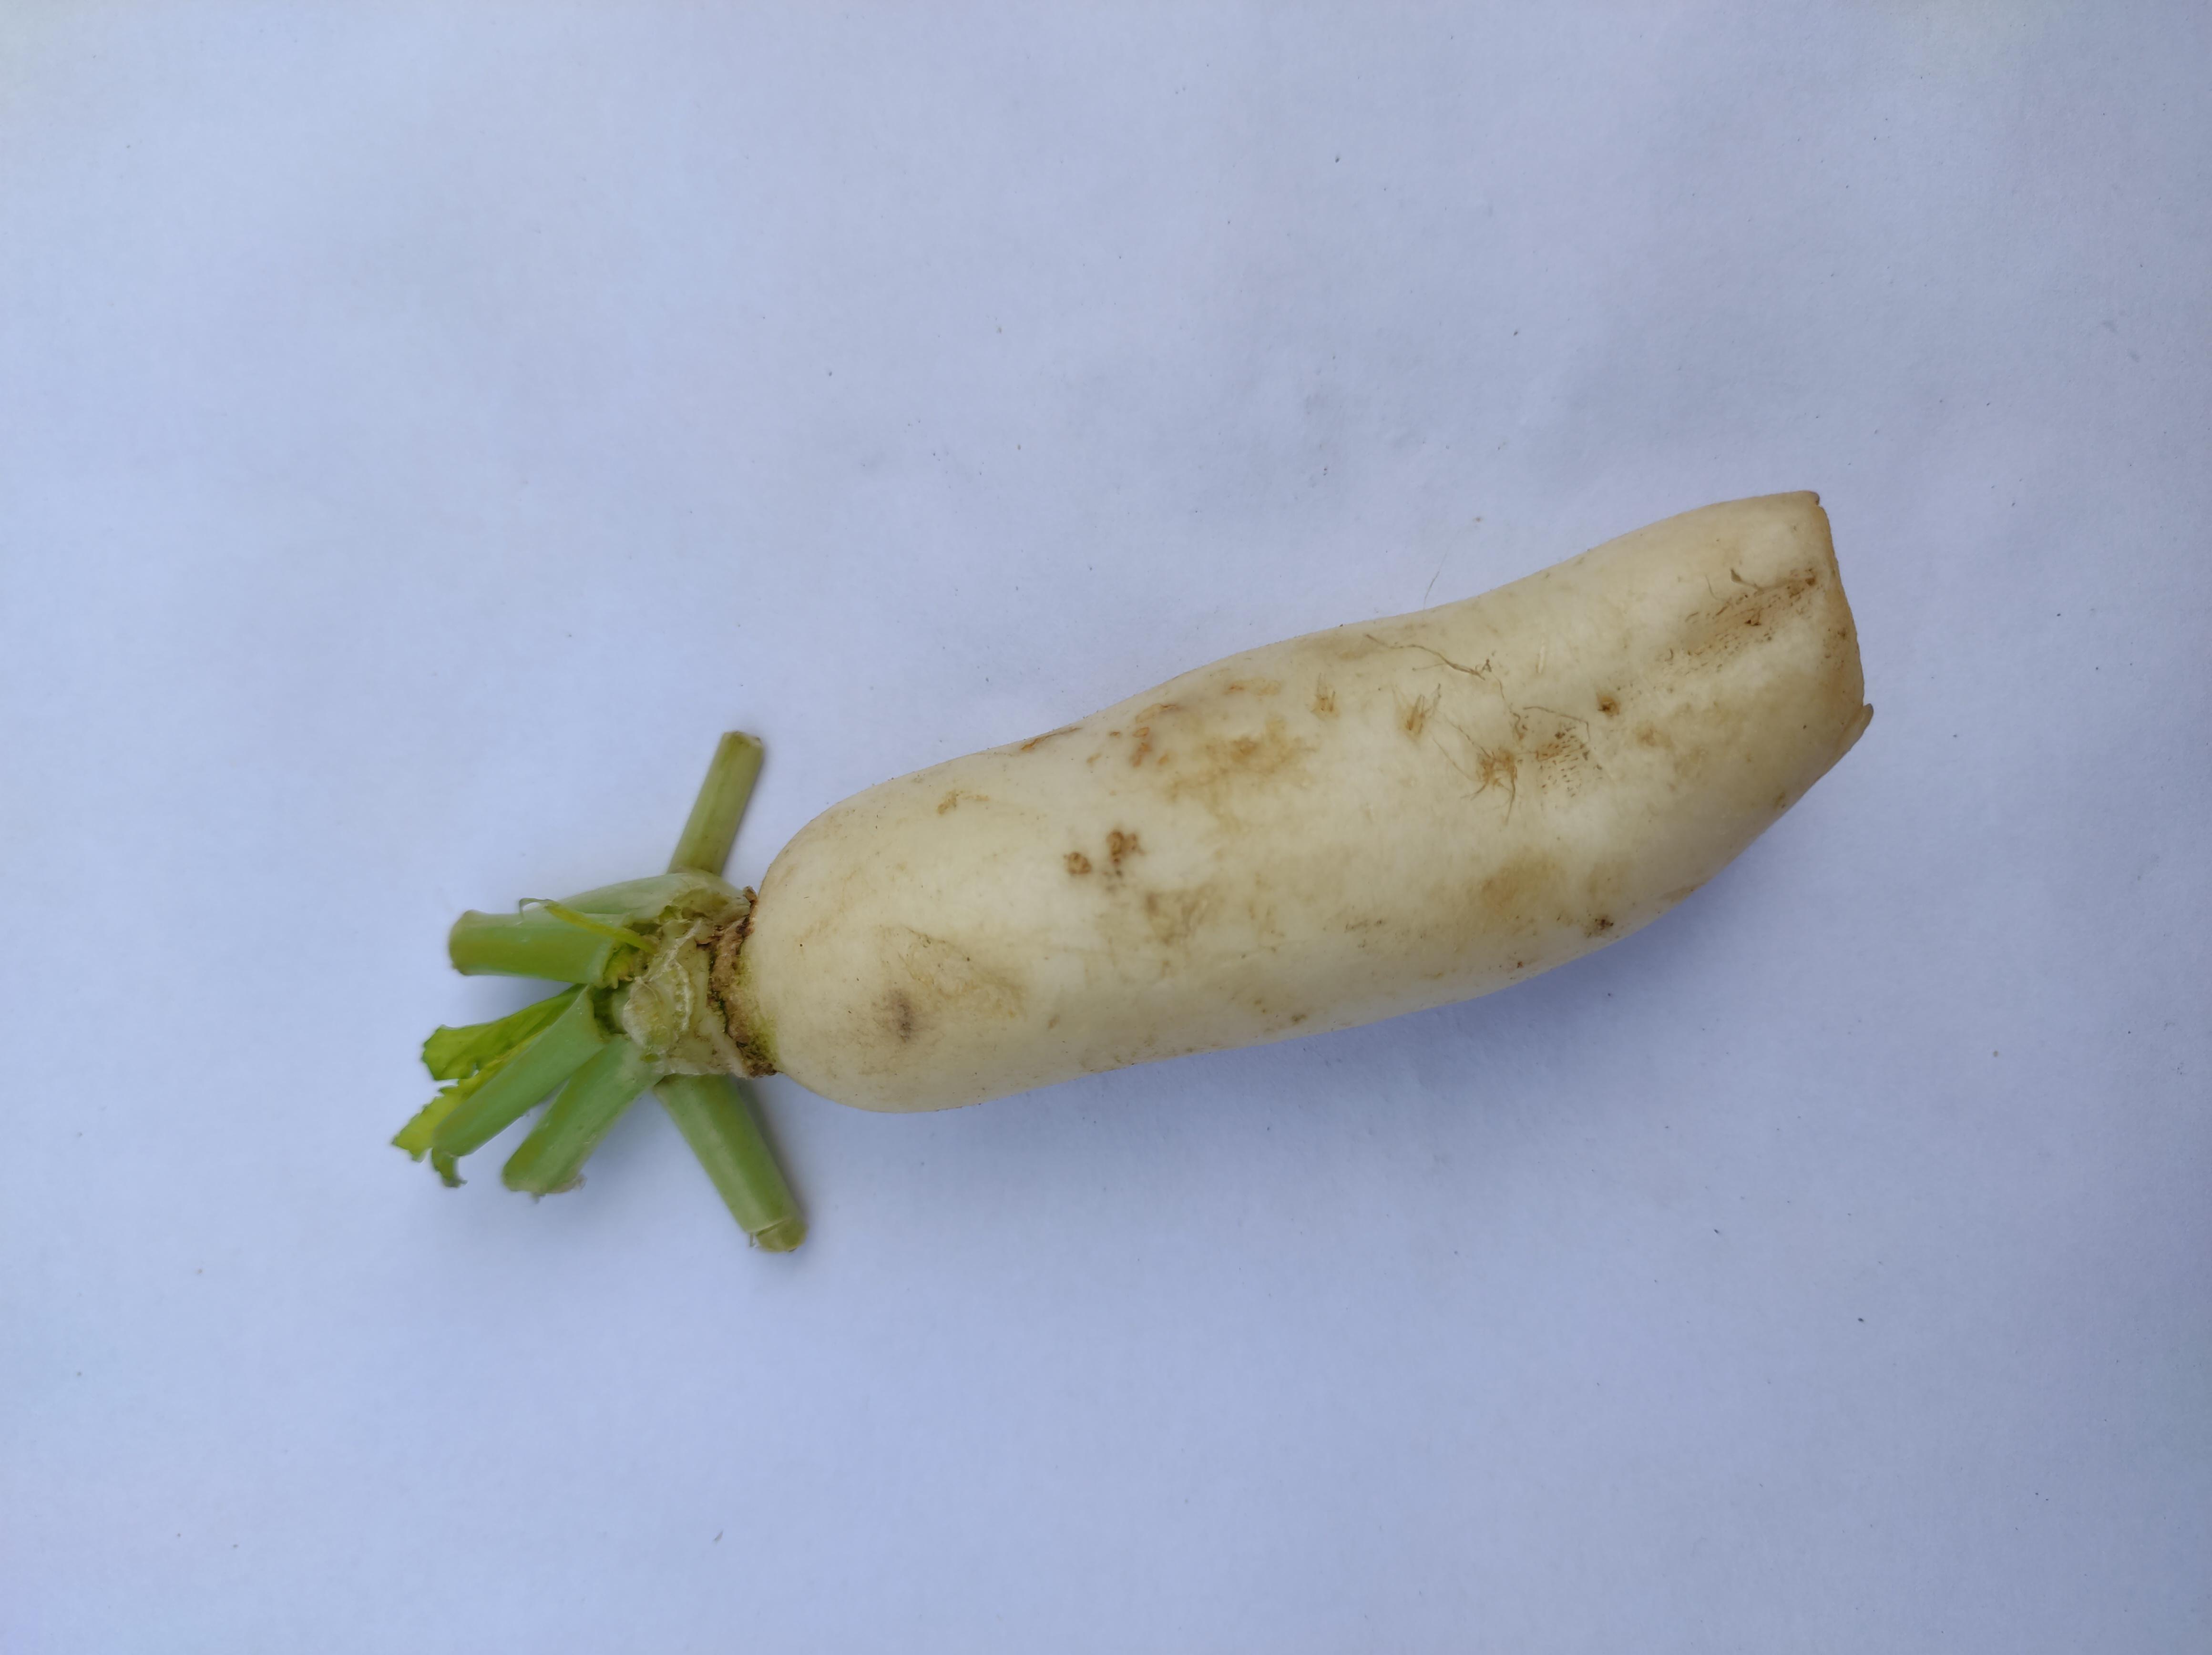
Label: Radish